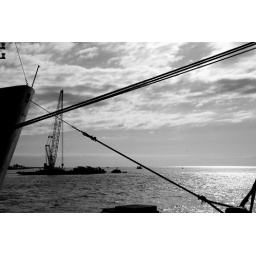
Sea in black and white